CSI: Trilogy

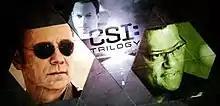

"CSI: Trilogy" is a three-part crossover of the American police procedural television franchise "CSI" that aired on CBS from November 9 to 12, 2009. The seventh episodes of the 2009–2010 season had continuing stories with Laurence Fishburne as in all three. The episodes are the "" episode "Bone Voyage" broadcast on November 9, the "" episode "Hammer Down" broadcast on November 11, and the "" episode "The Lost Girls" broadcast on November 12. In the story, Raymond's search for a lost girl turns into a race as he discovers she is part of a black market human trafficking ring and has been forced to become a surrogate mother. As she travels from Miami to New York to Las Vegas, he works with the other CSIs to find her.